Preview (computing)

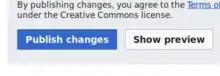
"Show preview" button in MediaWiki

Preview is a computing function to display a document, page, or film before it is produced in its final form. In the case of printed material this is known as "print preview".